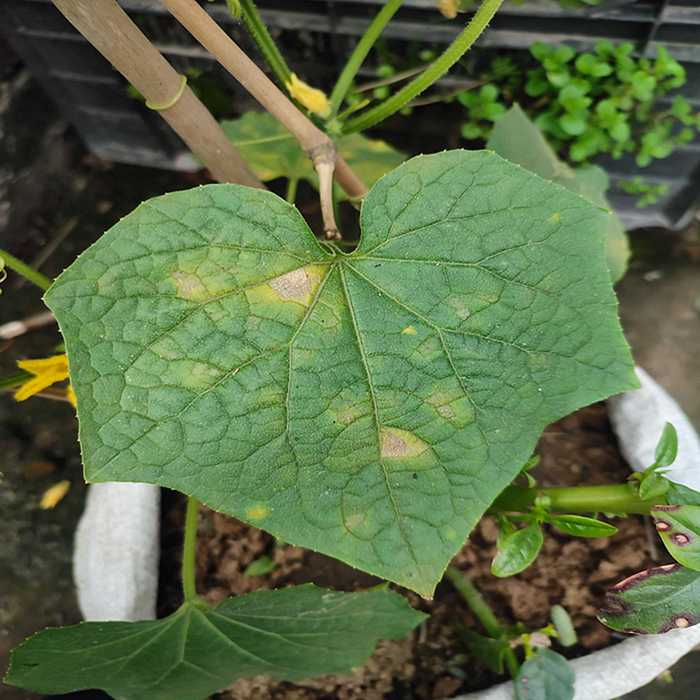
Plant: Cucumber
Label: Downy mildew